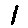
Label: 1